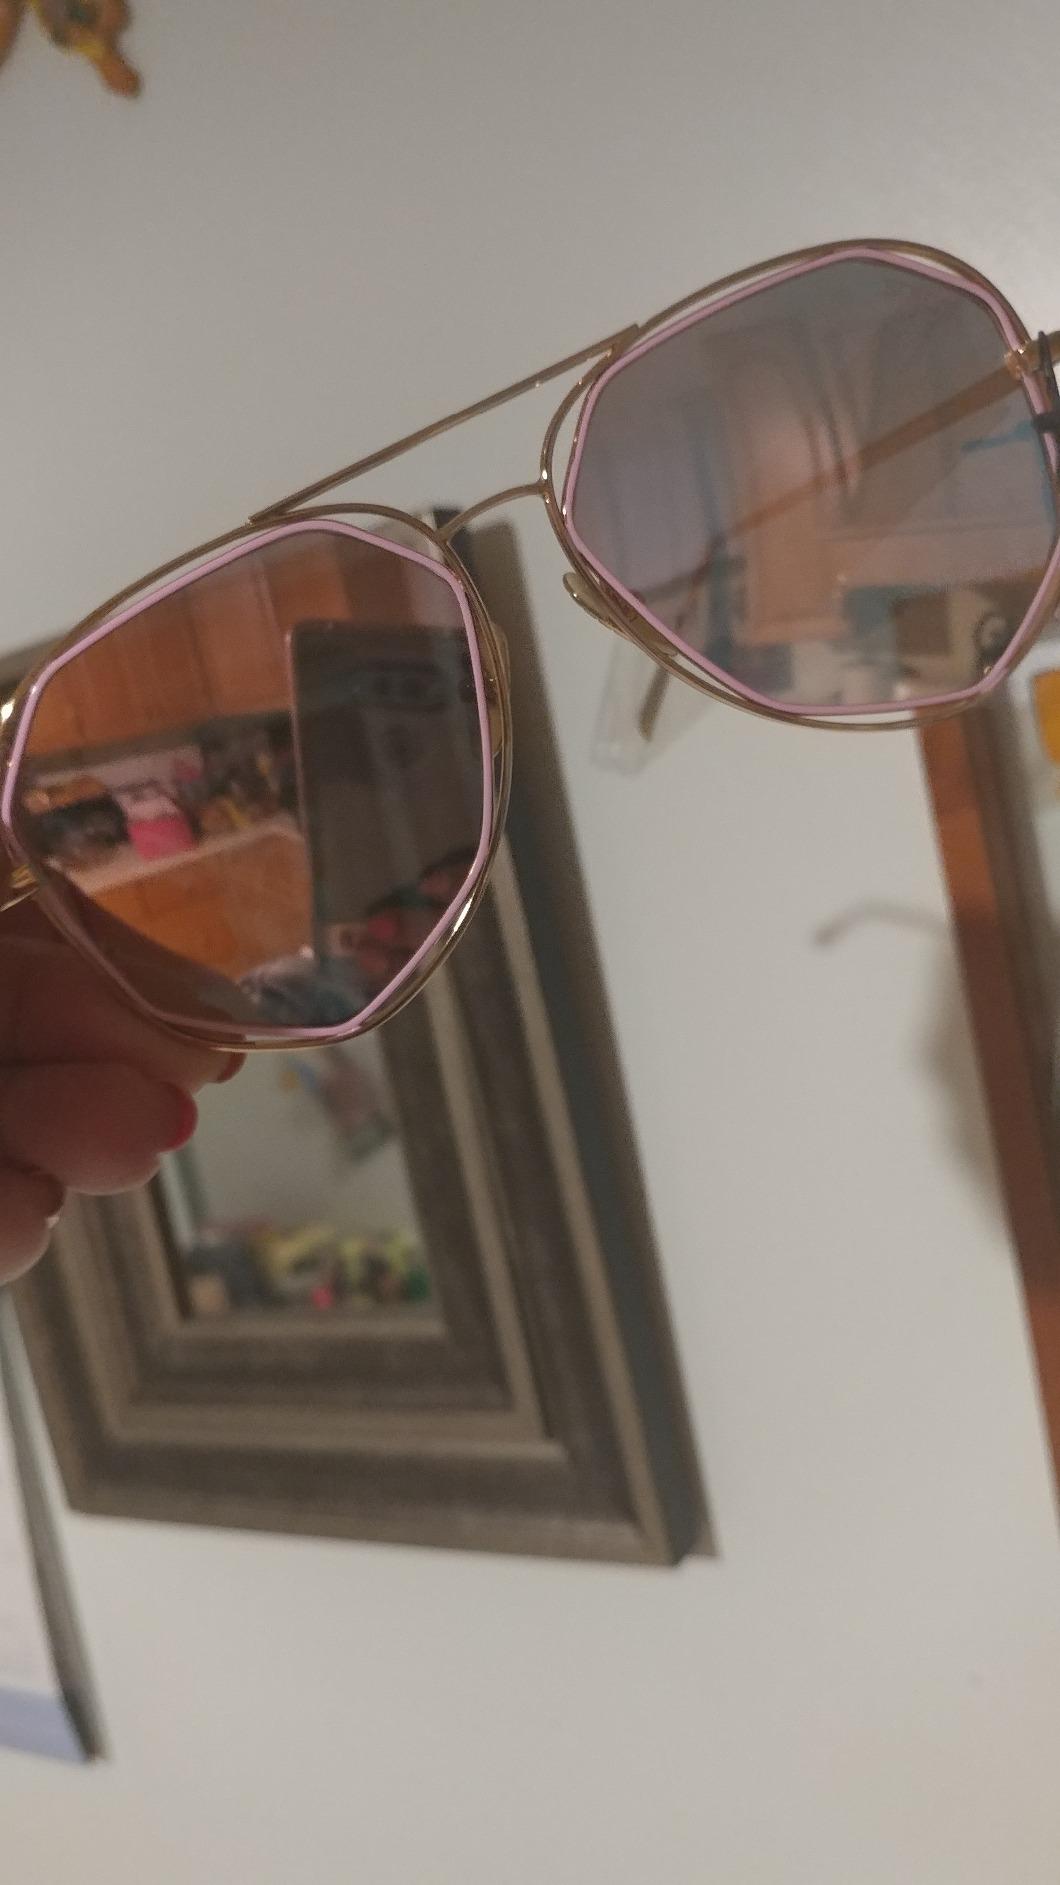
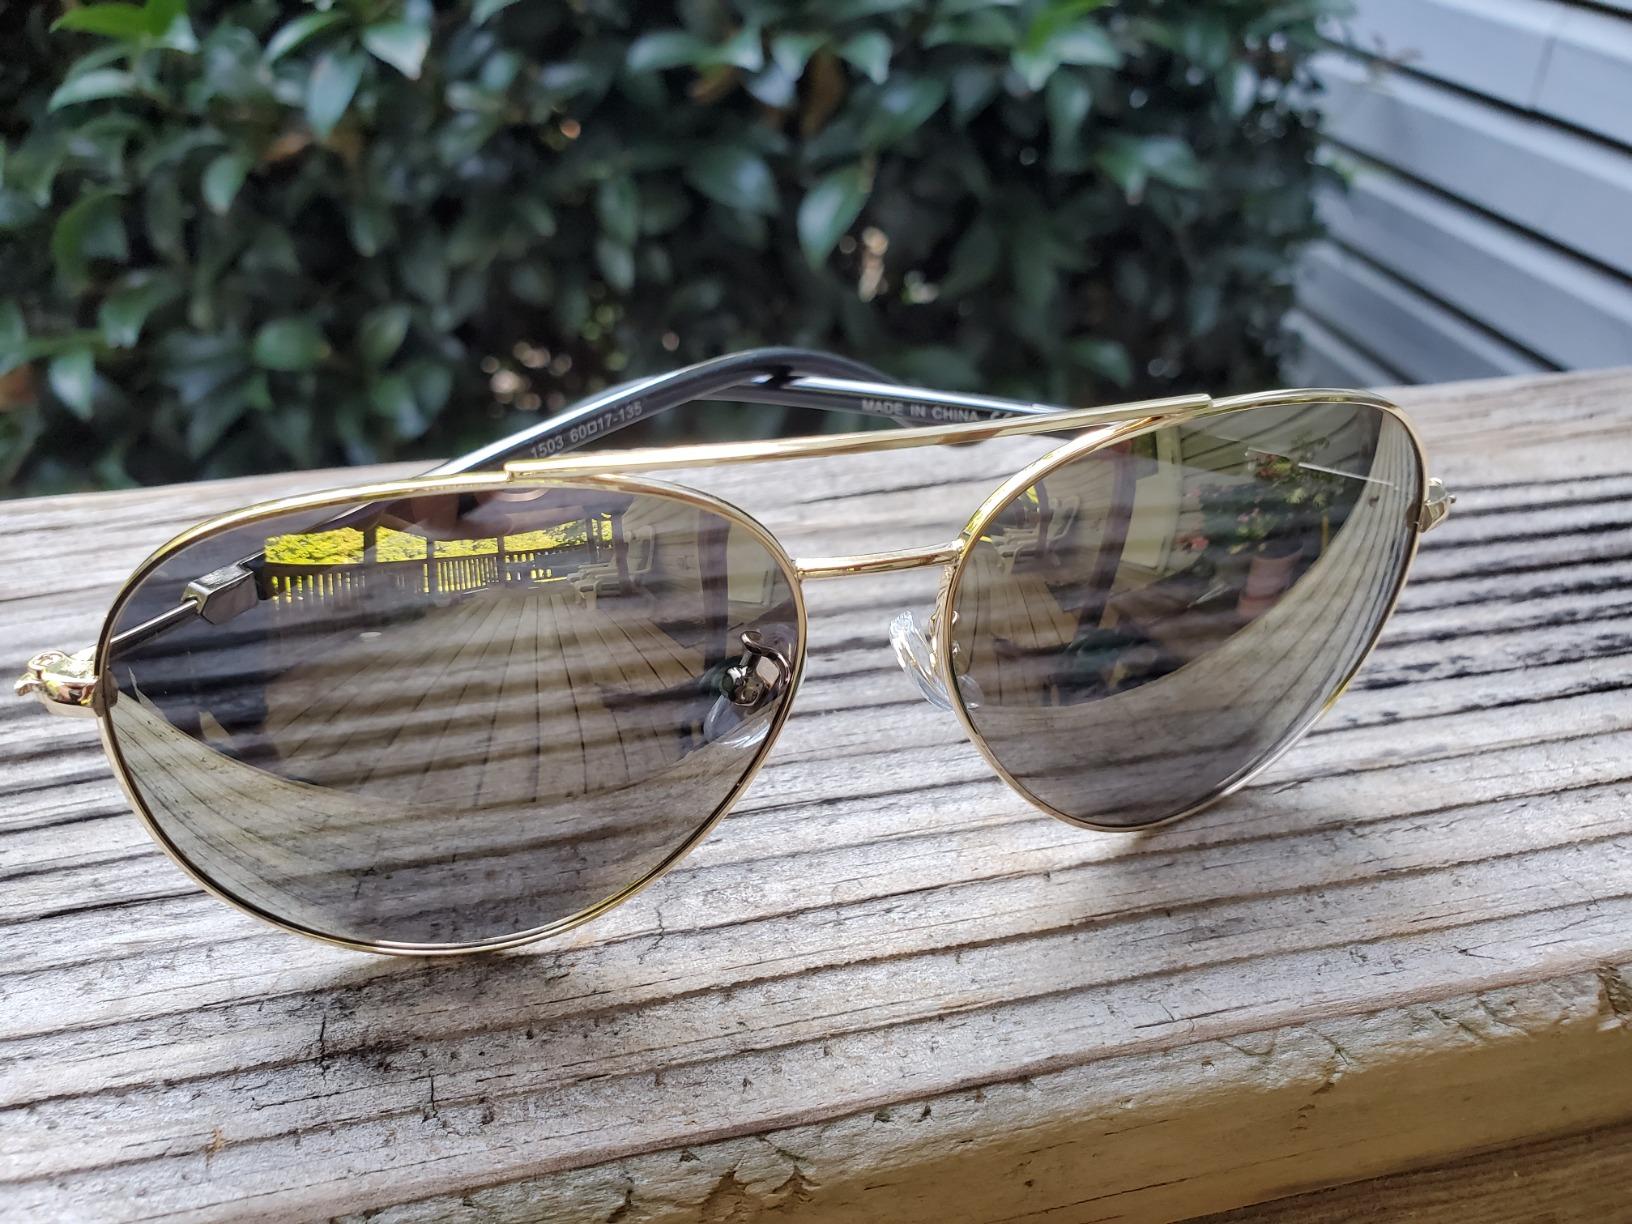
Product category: accessories_sunglasses
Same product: no